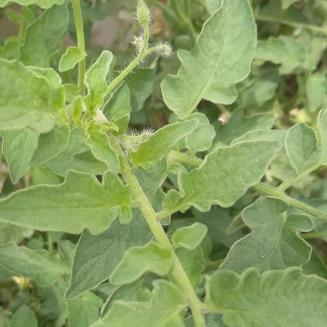
Crop: Tomato
Condition: healthy-leaf